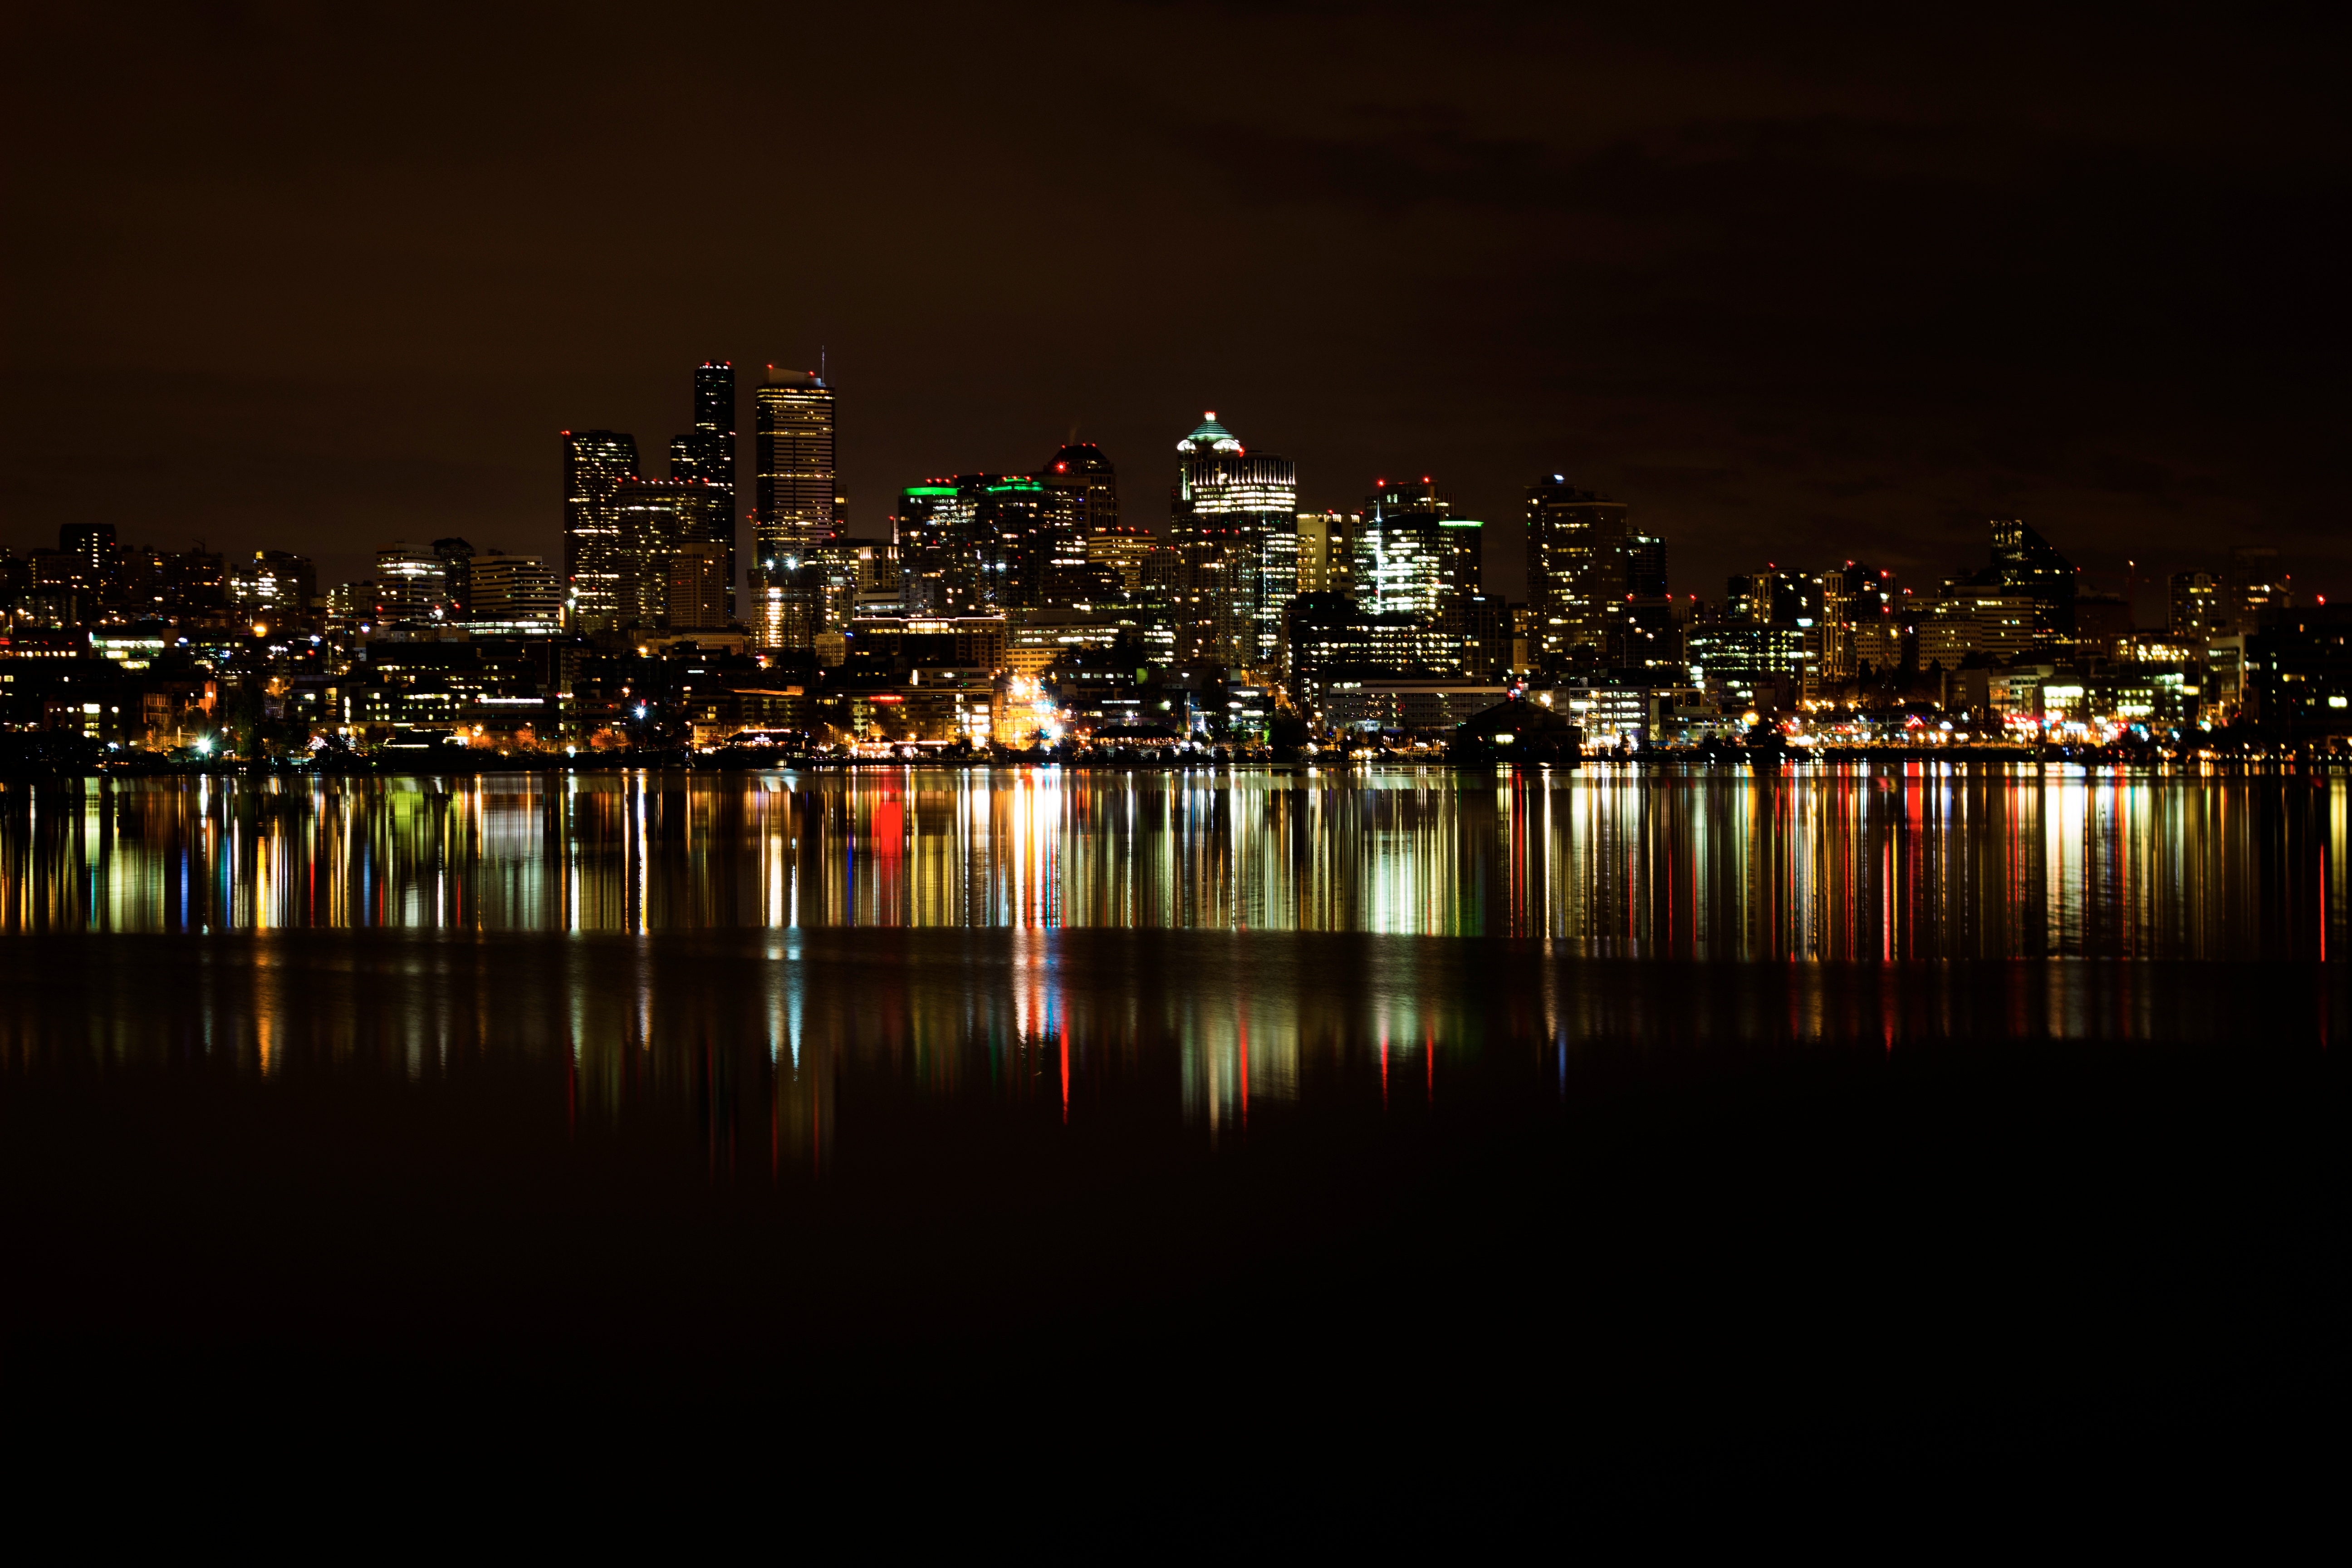
horizon, light, skyline, night, morning, dawn, city, cityscape, dusk, evening, reflection, darkness, human settlement